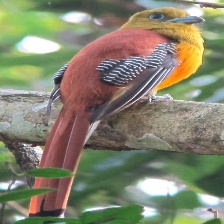
Species: ORANGE BREASTED TROGON
Scientific name: HARPACTES ORESKIOS